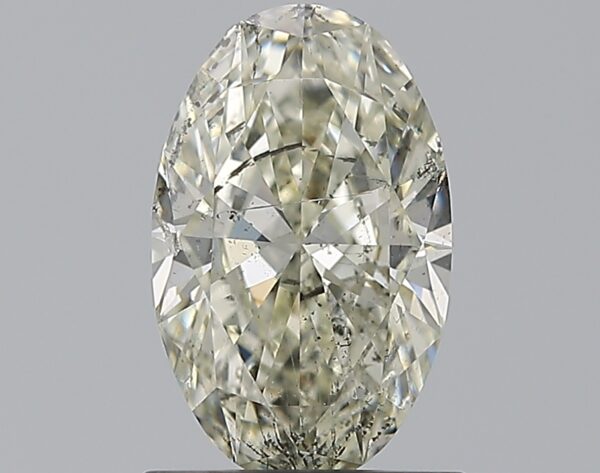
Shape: oval
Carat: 1
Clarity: SI2
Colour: K
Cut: EX
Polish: EX
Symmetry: VG
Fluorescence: N
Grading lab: HRD
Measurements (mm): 8.69 x 5.44 x 3.16